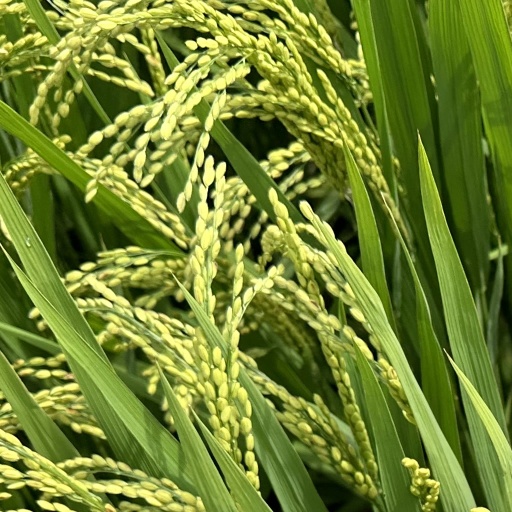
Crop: rice